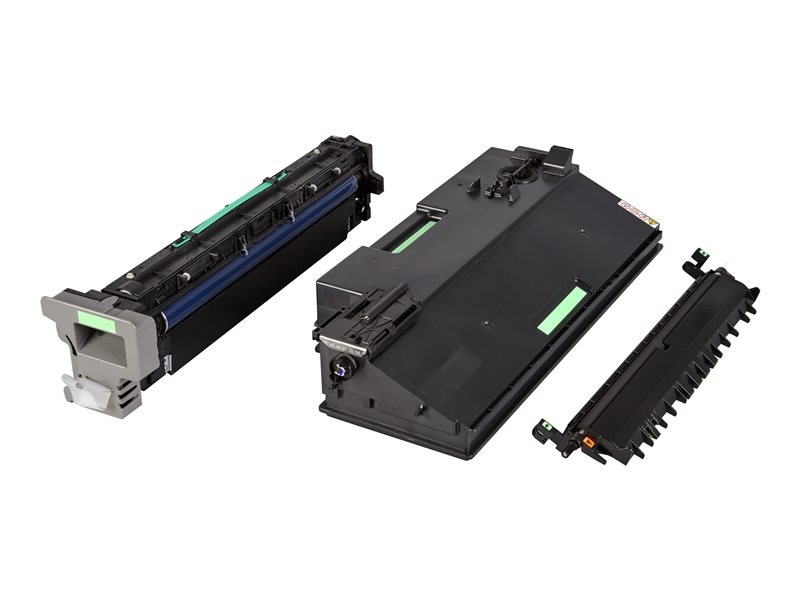
RICOH AFICIO SP8400DN SP8400A MAINTENANCE KIT
Experience superior performance and reliability with the RICOH AFICIO SP8400DN SP8400A MAINTENANCE KIT from RICOH. Perfect for maint kits needs, this product is designed to meet the demands of modern office environments. Compatible with: SP8400DN. Trusted by professionals, it ensures maximum efficiency and quality output.
Brand: Ricoh
Category: Electronics > Print, Copy, Scan & Fax > Printer, Copier & Fax Machine Accessories > Printer Consumables > Printer Maintenance Kits